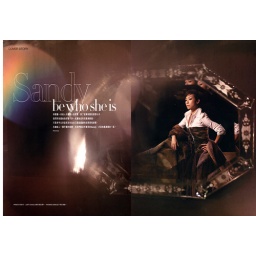
Wardrobe: PINKO white shirt. JUST CAVALLI dress and scarf. Jewellery by THOMAS SABO